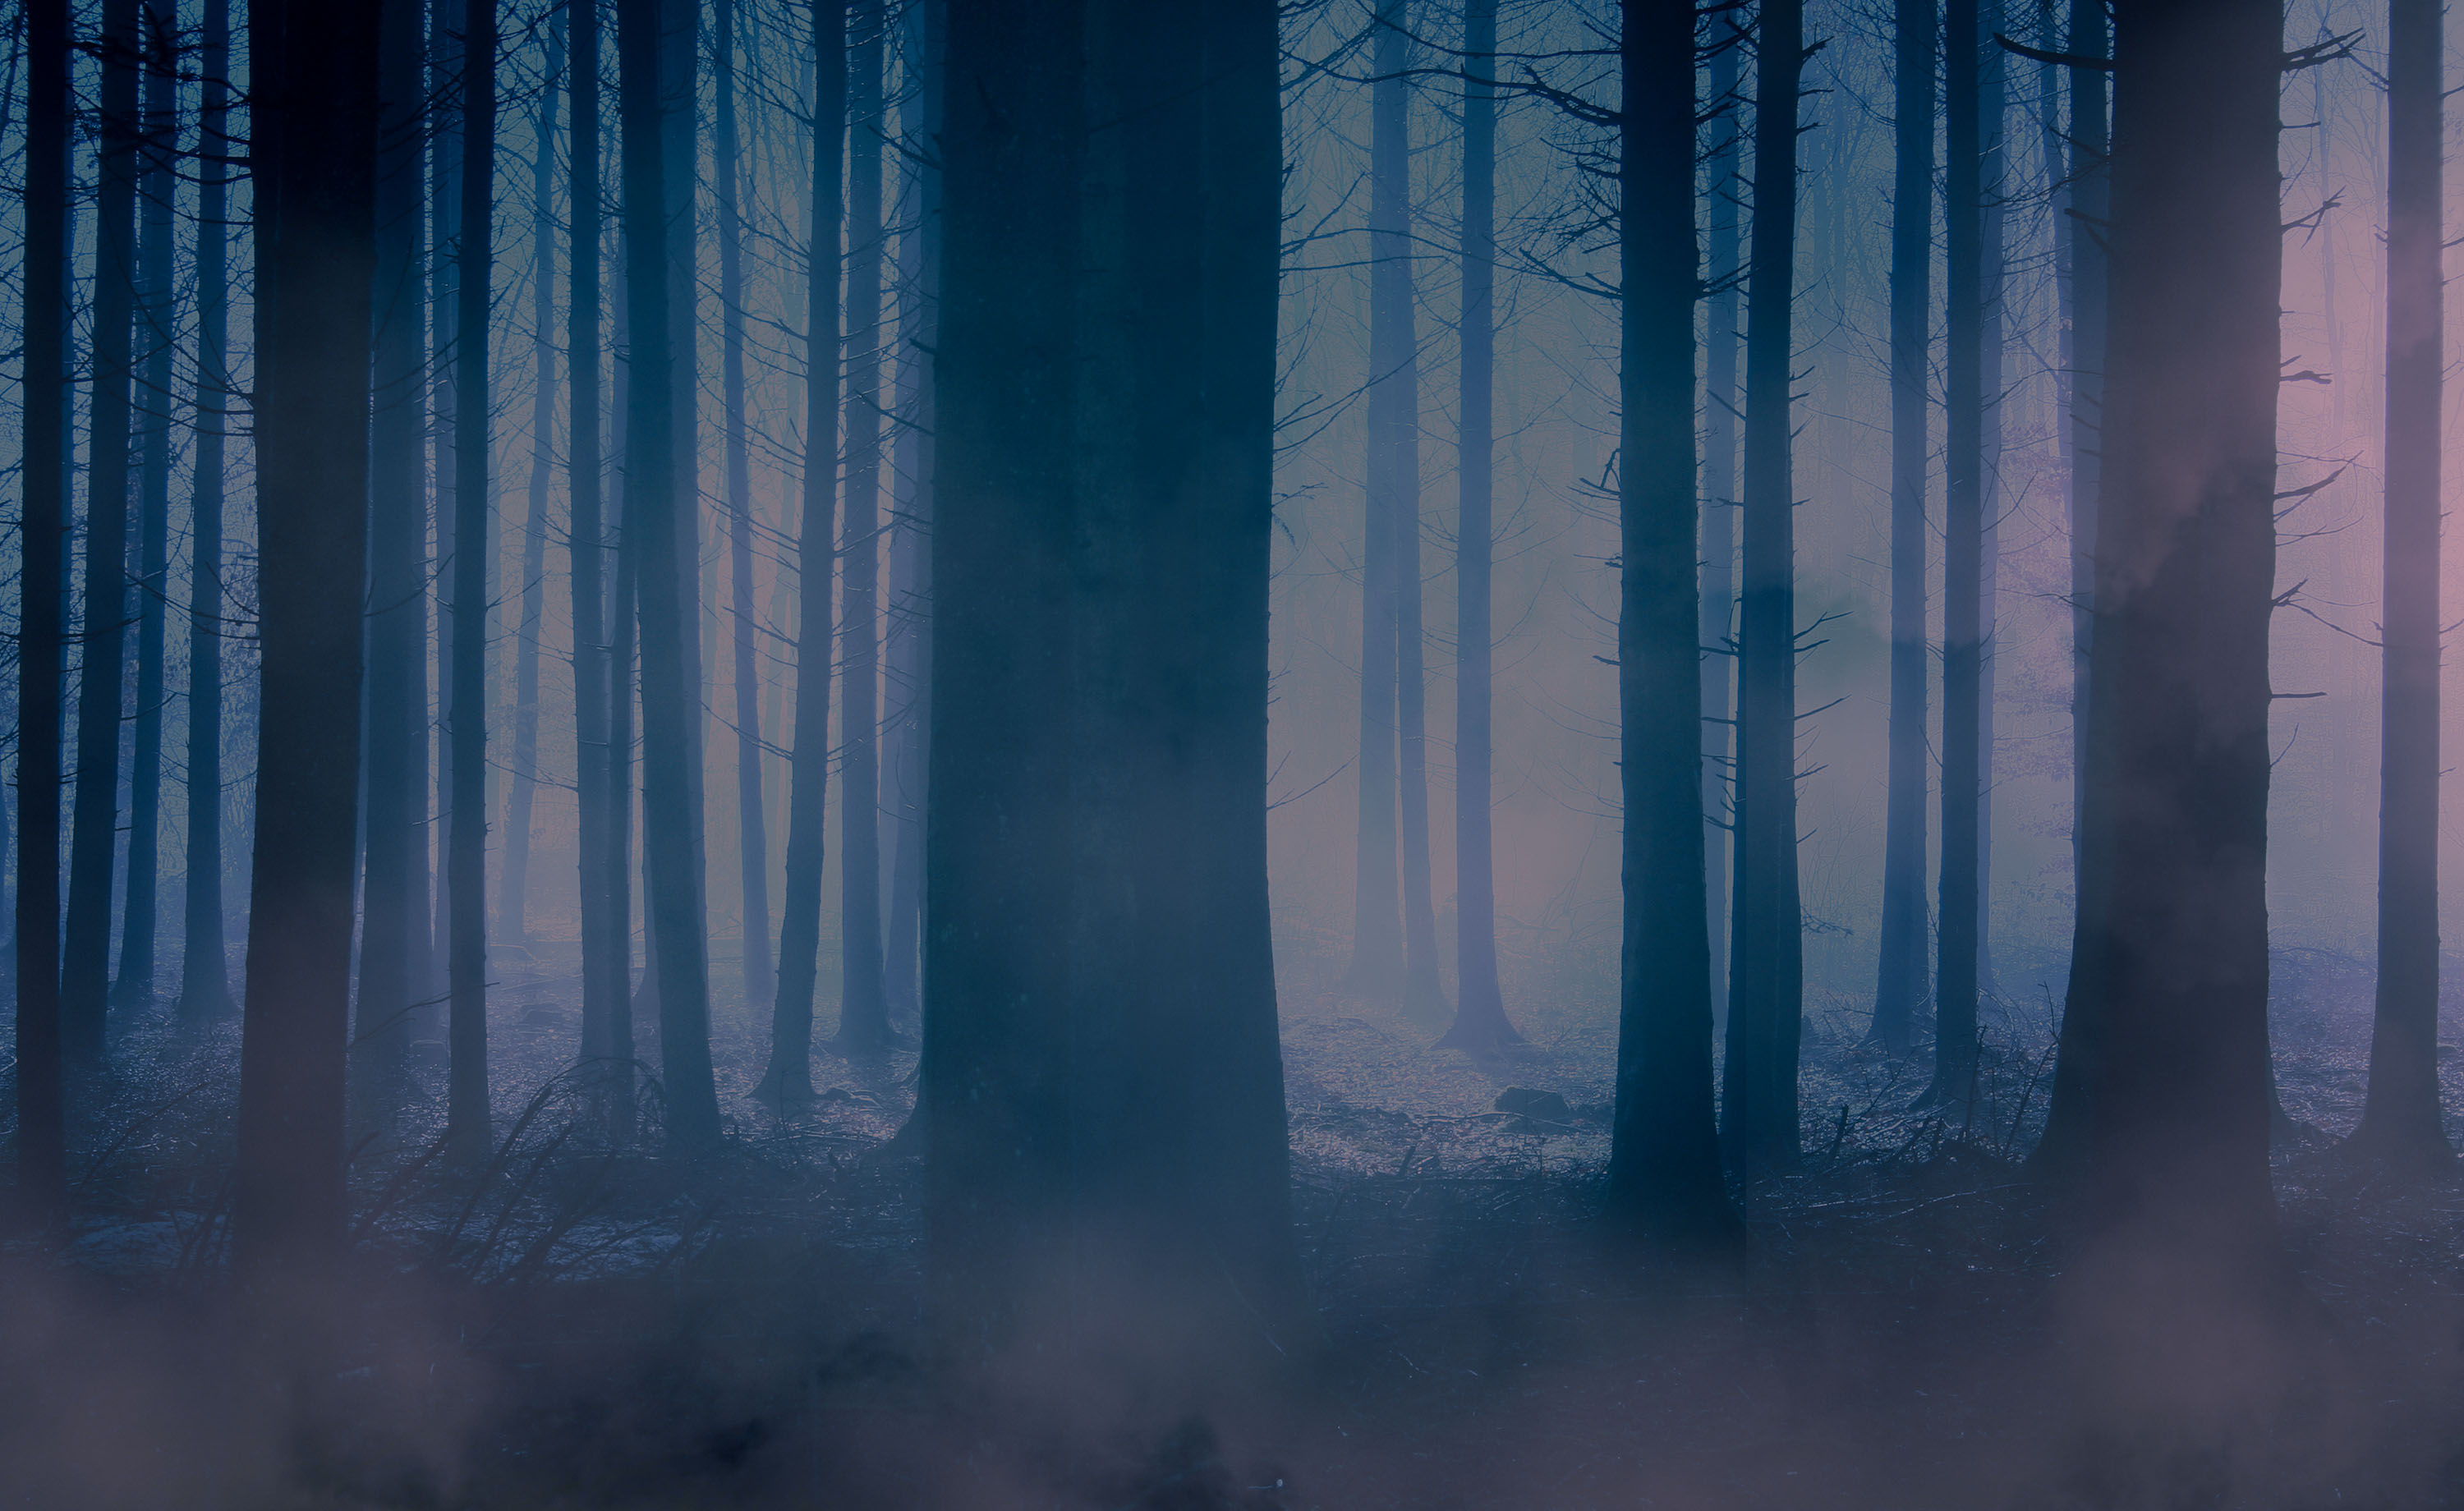
froest, background, blue, forest, nature, natural environment, atmosphere, tree, sky, atmospheric phenomenon, natural landscape, fog, biome, morning, woodland, water, old growth forest, woody plant, sunlight, mist, temperate coniferous forest, spruce fir forest, plant, branch, wood, landscape, trunk, cloud, tropical and subtropical coniferous forests, Northern hardwood forest, darkness